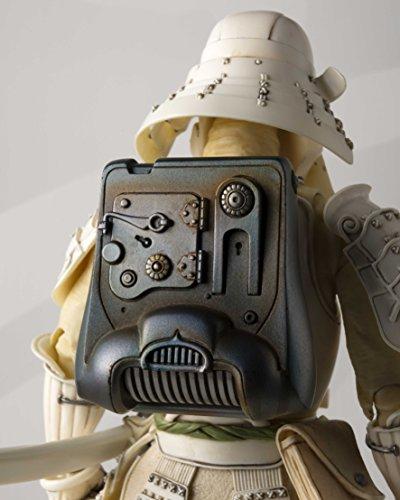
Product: Tamashii Nations Movie Realization Kanreichi Ashigaru Snow Trooper "Star Wars"
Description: Highly detailed japanese-style arranged action figure of snow trooper from Star Wars.
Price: $72.00
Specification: ProductDimensions:2x2x6inches|ItemWeight:1pounds|ShippingWeight:1pounds(Viewshippingratesandpolicies)|DomesticShipping:ItemcanbeshippedwithinU.S.|InternationalShipping:ThisitemcanbeshippedtoselectcountriesoutsideoftheU.S.LearnMore|ASIN:B07CNRTLFJ|Itemmodelnumber:BAS55074|Manufacturerrecommendedage:13yearsandup